Jacobus Nozeman

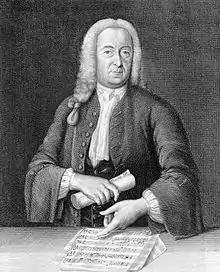
Engraving of Nozeman by C. F. Fritzsch

Jacobus Nozeman (also Noseman; 30 August 1693 10 October 1745) was a Dutch baroque composer, organist and violinist.